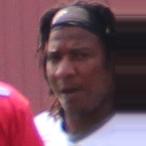
Age: 25